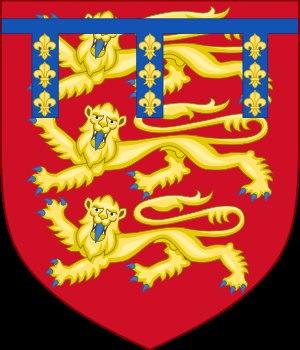
La Chapelle de Savoie, en anglais Savoy Chapel ou The Queen's Chapel of the Savoy, est une église située le long du Strand dans la cité de Westminster à Londres. Elle était l'église principale de l'hôtel de Savoie détruit en 1381, puis chapelle de l'hospice de Savoie détruit au XIXᵉ siècle.